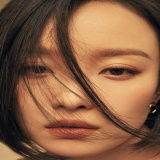
diễn viên Nghê Ni